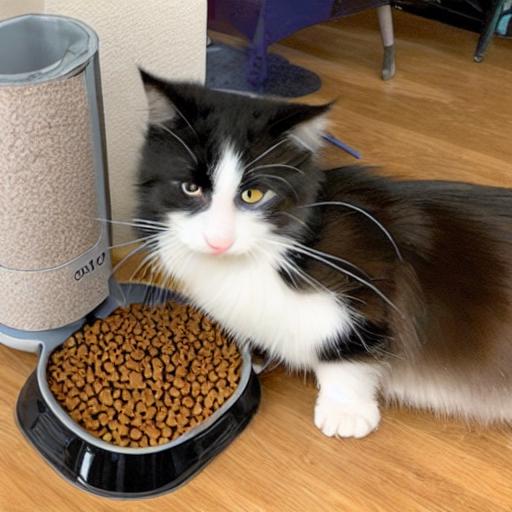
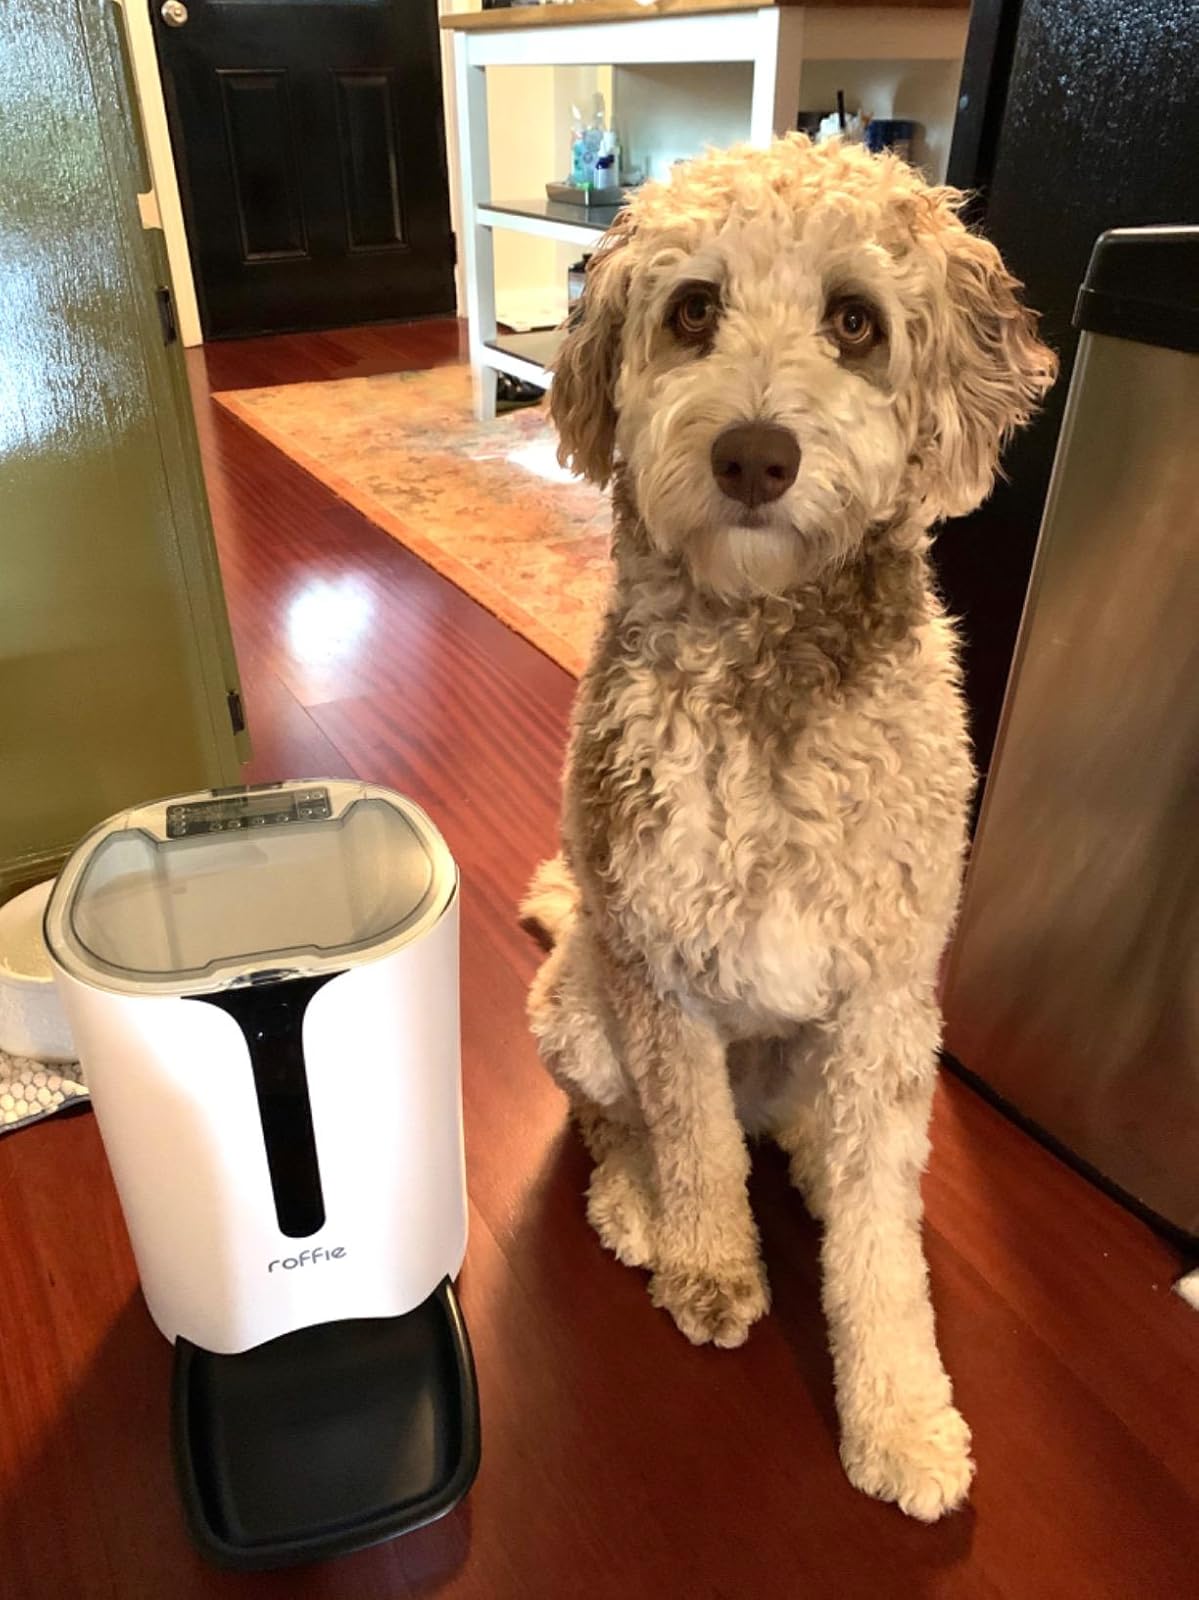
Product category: items_feeder
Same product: no